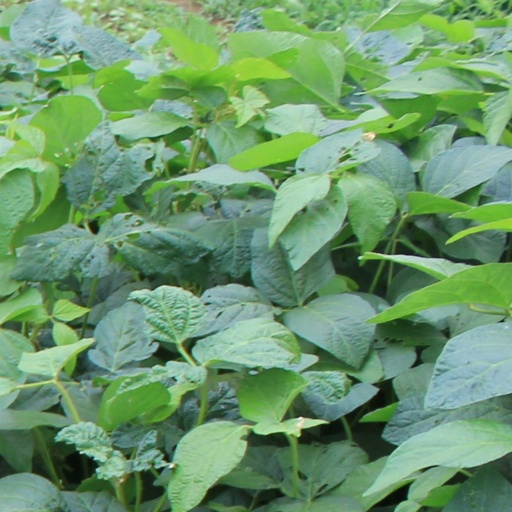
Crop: soybean